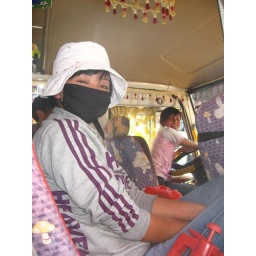
Chinese female bus staff in Lhasa